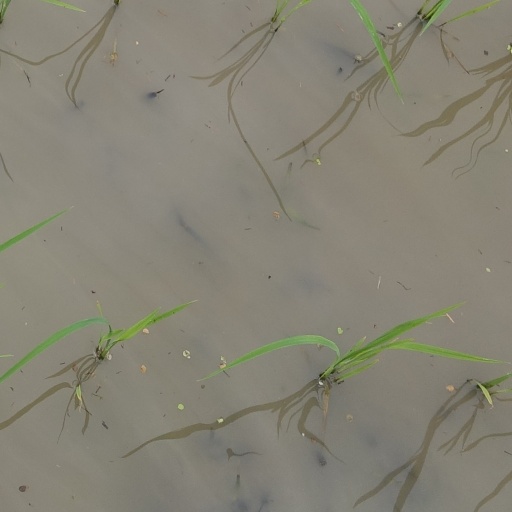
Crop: rice